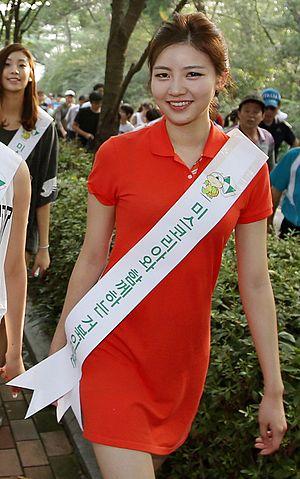
Miss Corée est un concours de beauté féminine destiné aux jeunes femmes habitantes et de nationalité coréenne. Il a créé en 1957 par le journal coréen Hankook Ilbo.